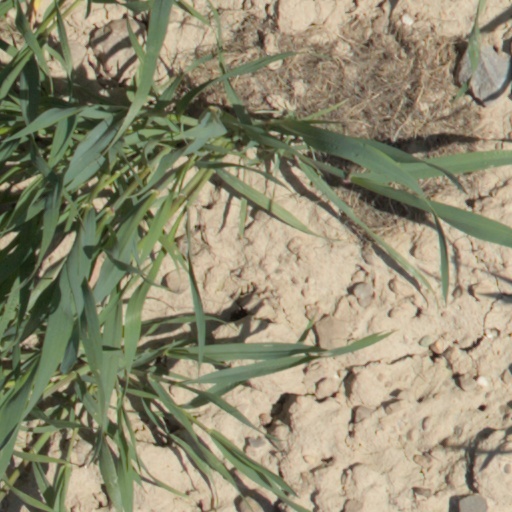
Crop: wheat